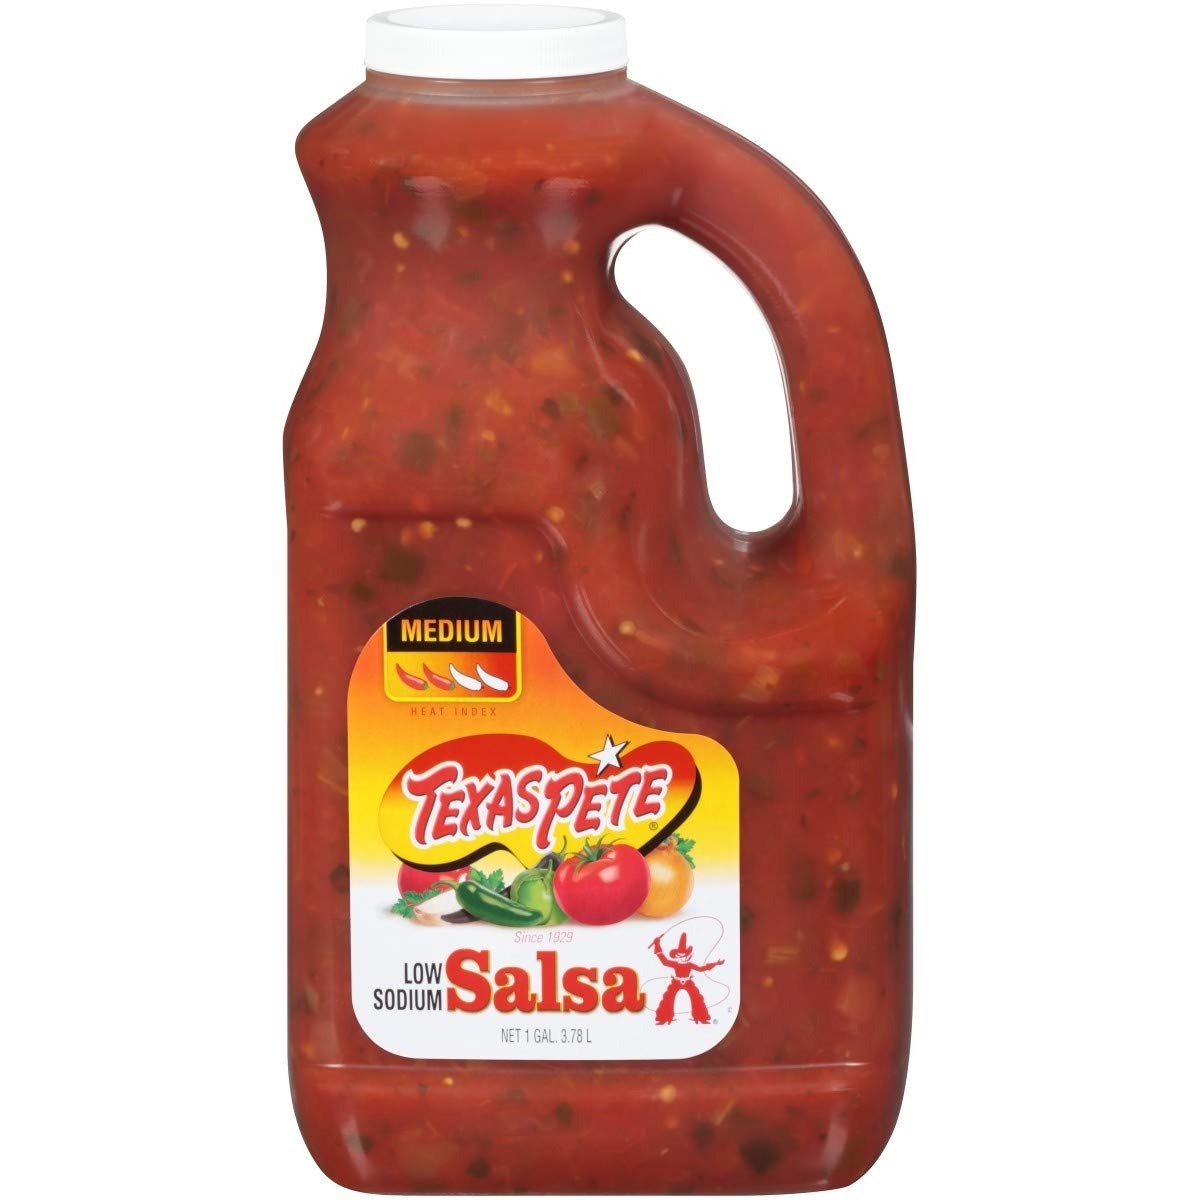
Item Name: Texas Pete Medium Salsa, 1 Gallon -- 4 per case.
Value: 512.0
Unit: Fl Oz

Price: 139.35